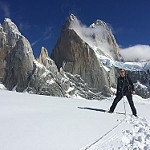
Label: glacier